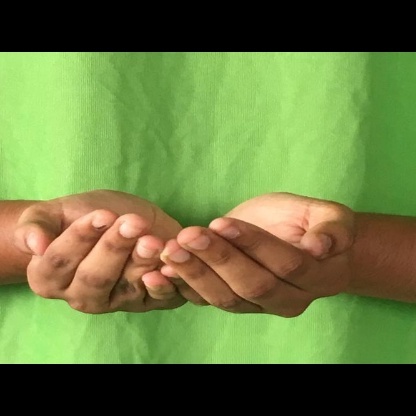
Mudra: Pushpaputa